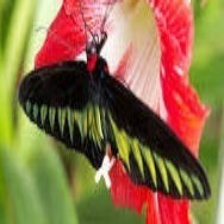
Species: BROOKES BIRDWING